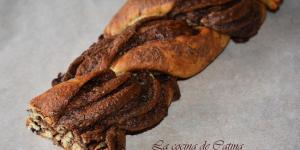
trenza de chocolate con nocilla